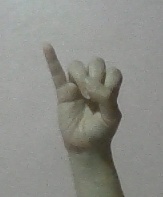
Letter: meem